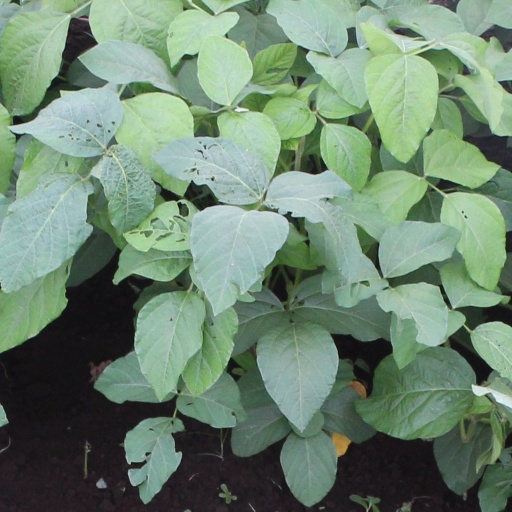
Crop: soybean